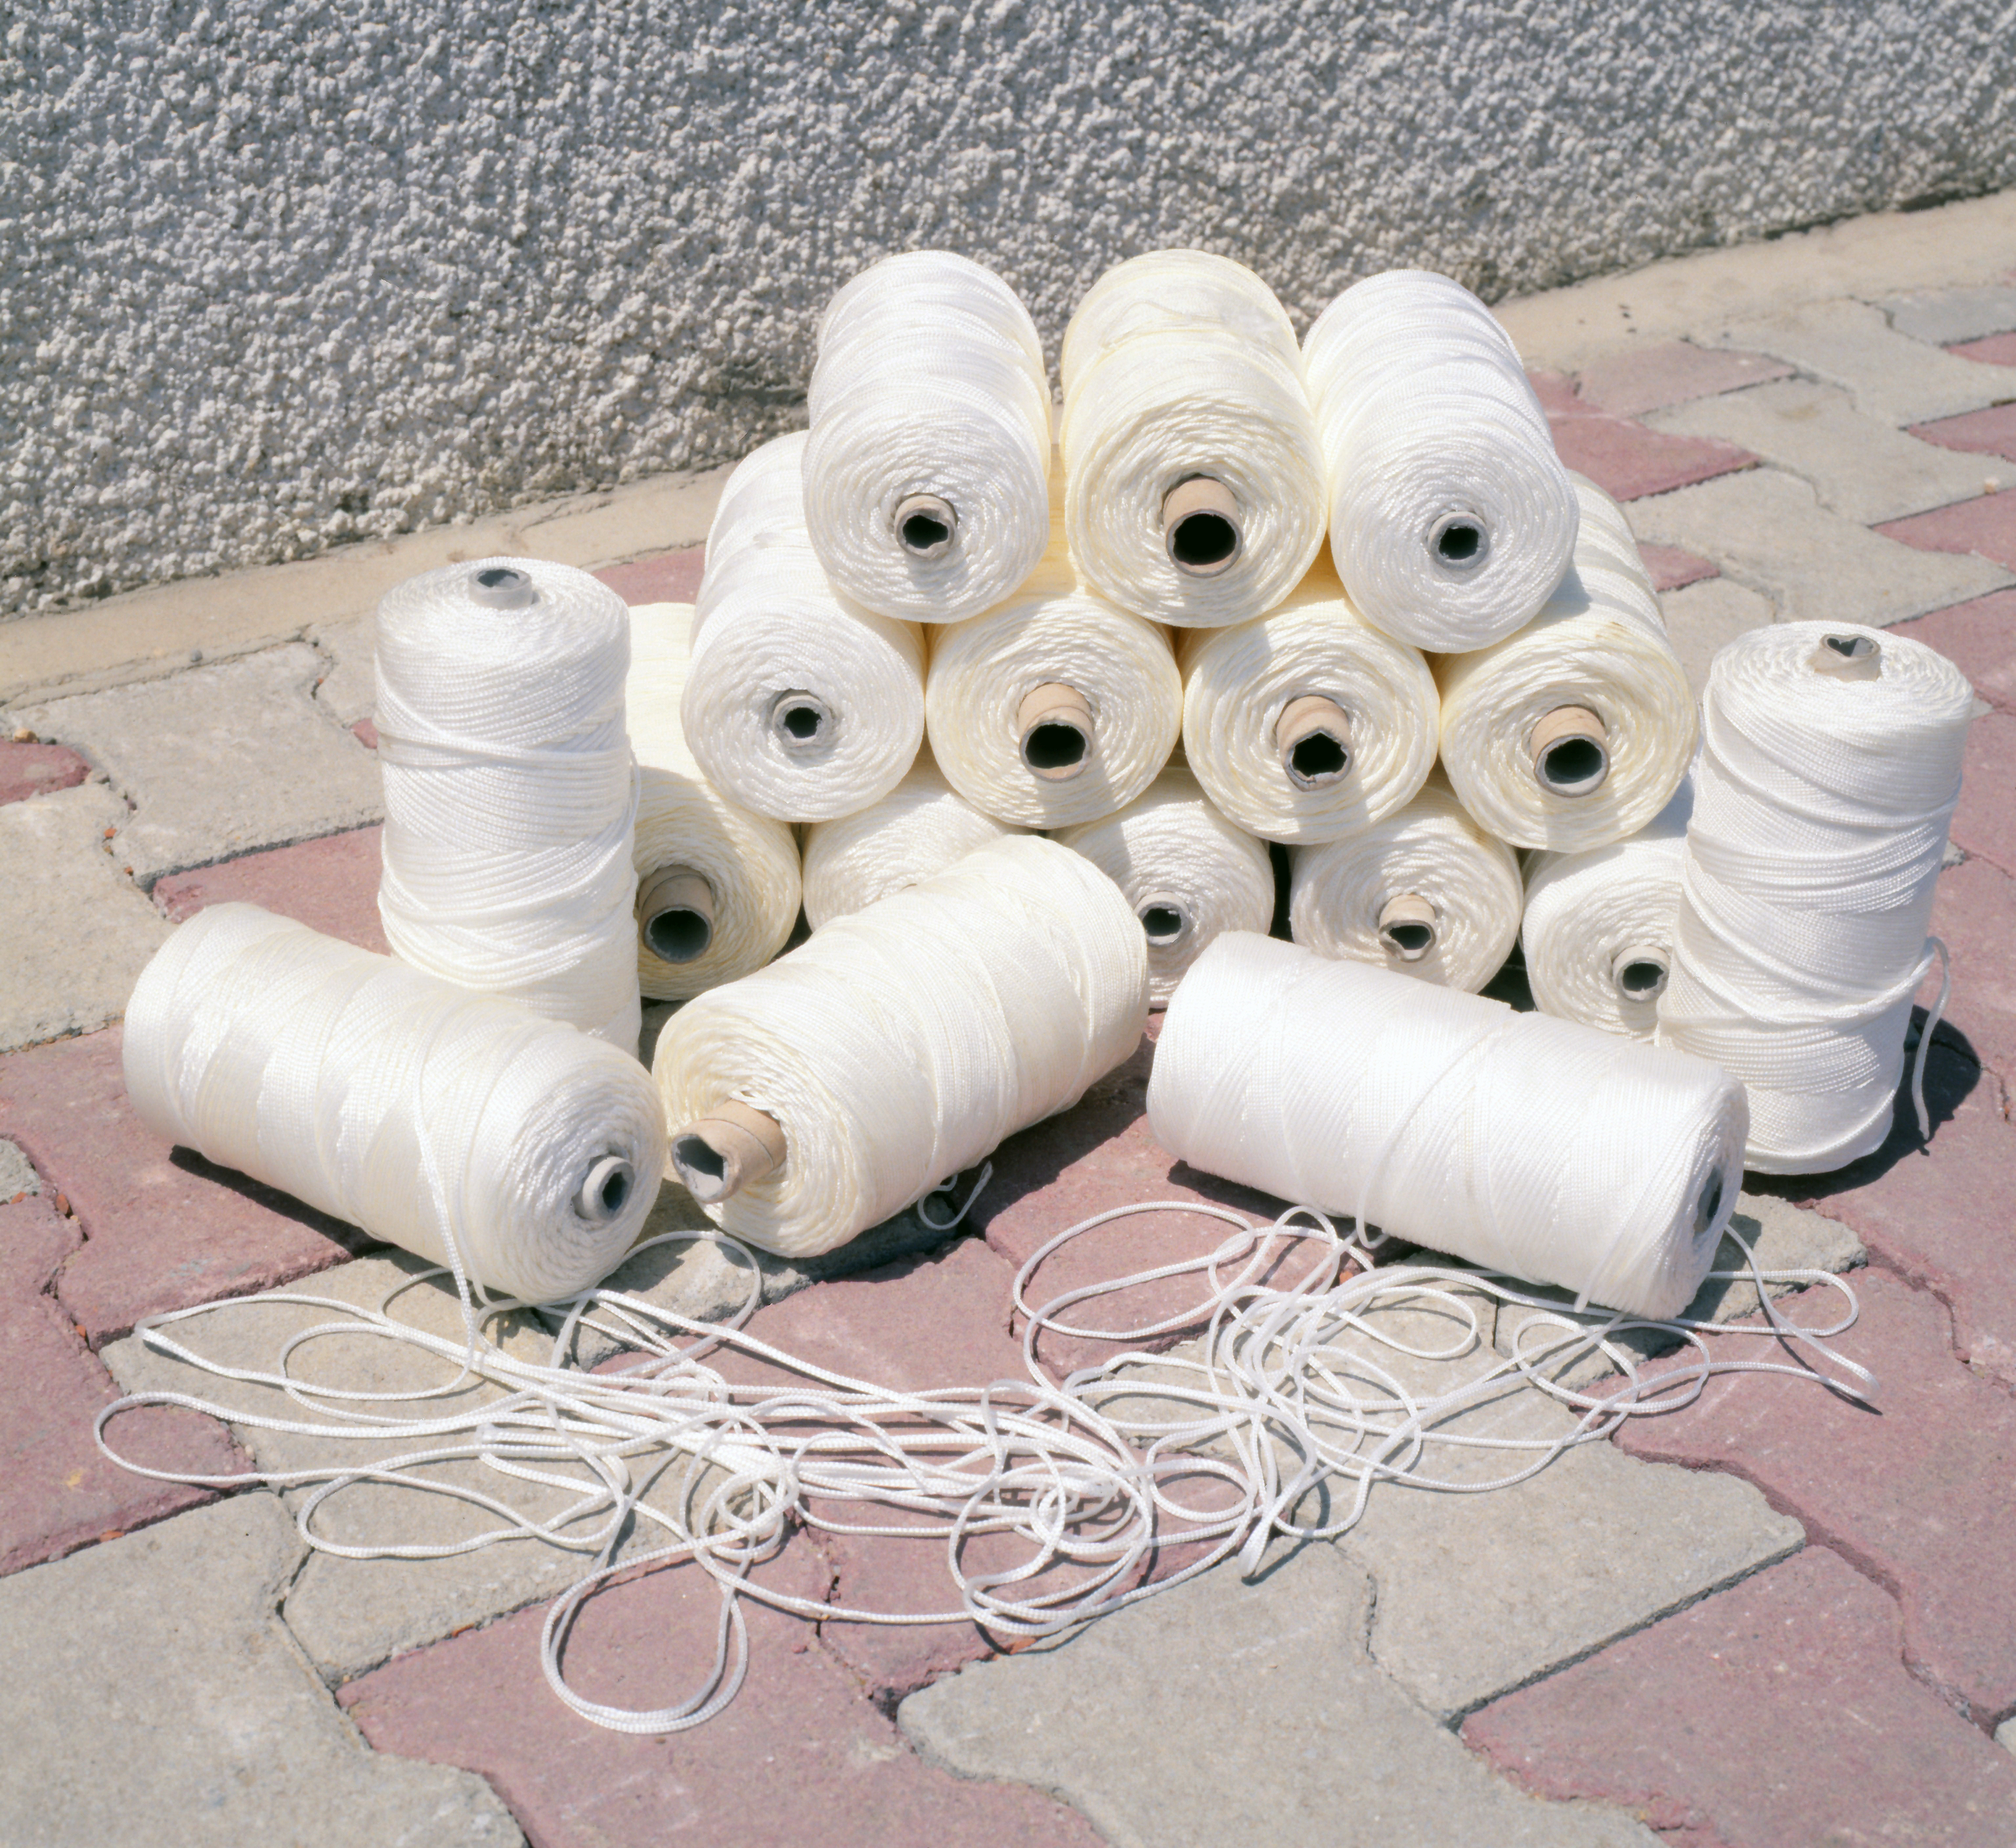
coastline, seaside, dusk, evening, reflection, ship, vehicle, fishing, fisherman, calm, plastic, product, material